Fisher Creek

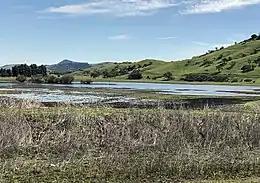
Laguna Seca in February, 2019, the largest seasonal freshwater lake in Santa Clara County, courtesy of Gary Jahns

Fisher Creek is a stream that flows northwesterly through the Coyote Valley in southern Santa Clara County, California, United States. It is a tributary to the largest freshwater wetland in Santa Clara County, Laguna Seca, a seasonal lake important to groundwater recharge. From Laguna Seca, Fisher Creek was connected to Coyote Creek by an artificial channel.